List of Commonwealth visits made by Elizabeth II

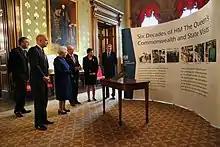
Presentation of a book of the "Six Decades of HM The Queen's Commonwealth and State Visits", 18 December 2012

Queen Elizabeth II became Head of the Commonwealth upon the death of her father, King George VI, on 6 February 1952 and remained Head of the Commonwealth until her death on 8 September 2022. During that time, she toured the Commonwealth of Nations widely. She visited all member states except for Cameroon, and the three most recently joined member states, Rwanda, Togo and Gabon. Her first foreign tour was before her accession when she accompanied her parents to the countries of Southern Africa in 1947.